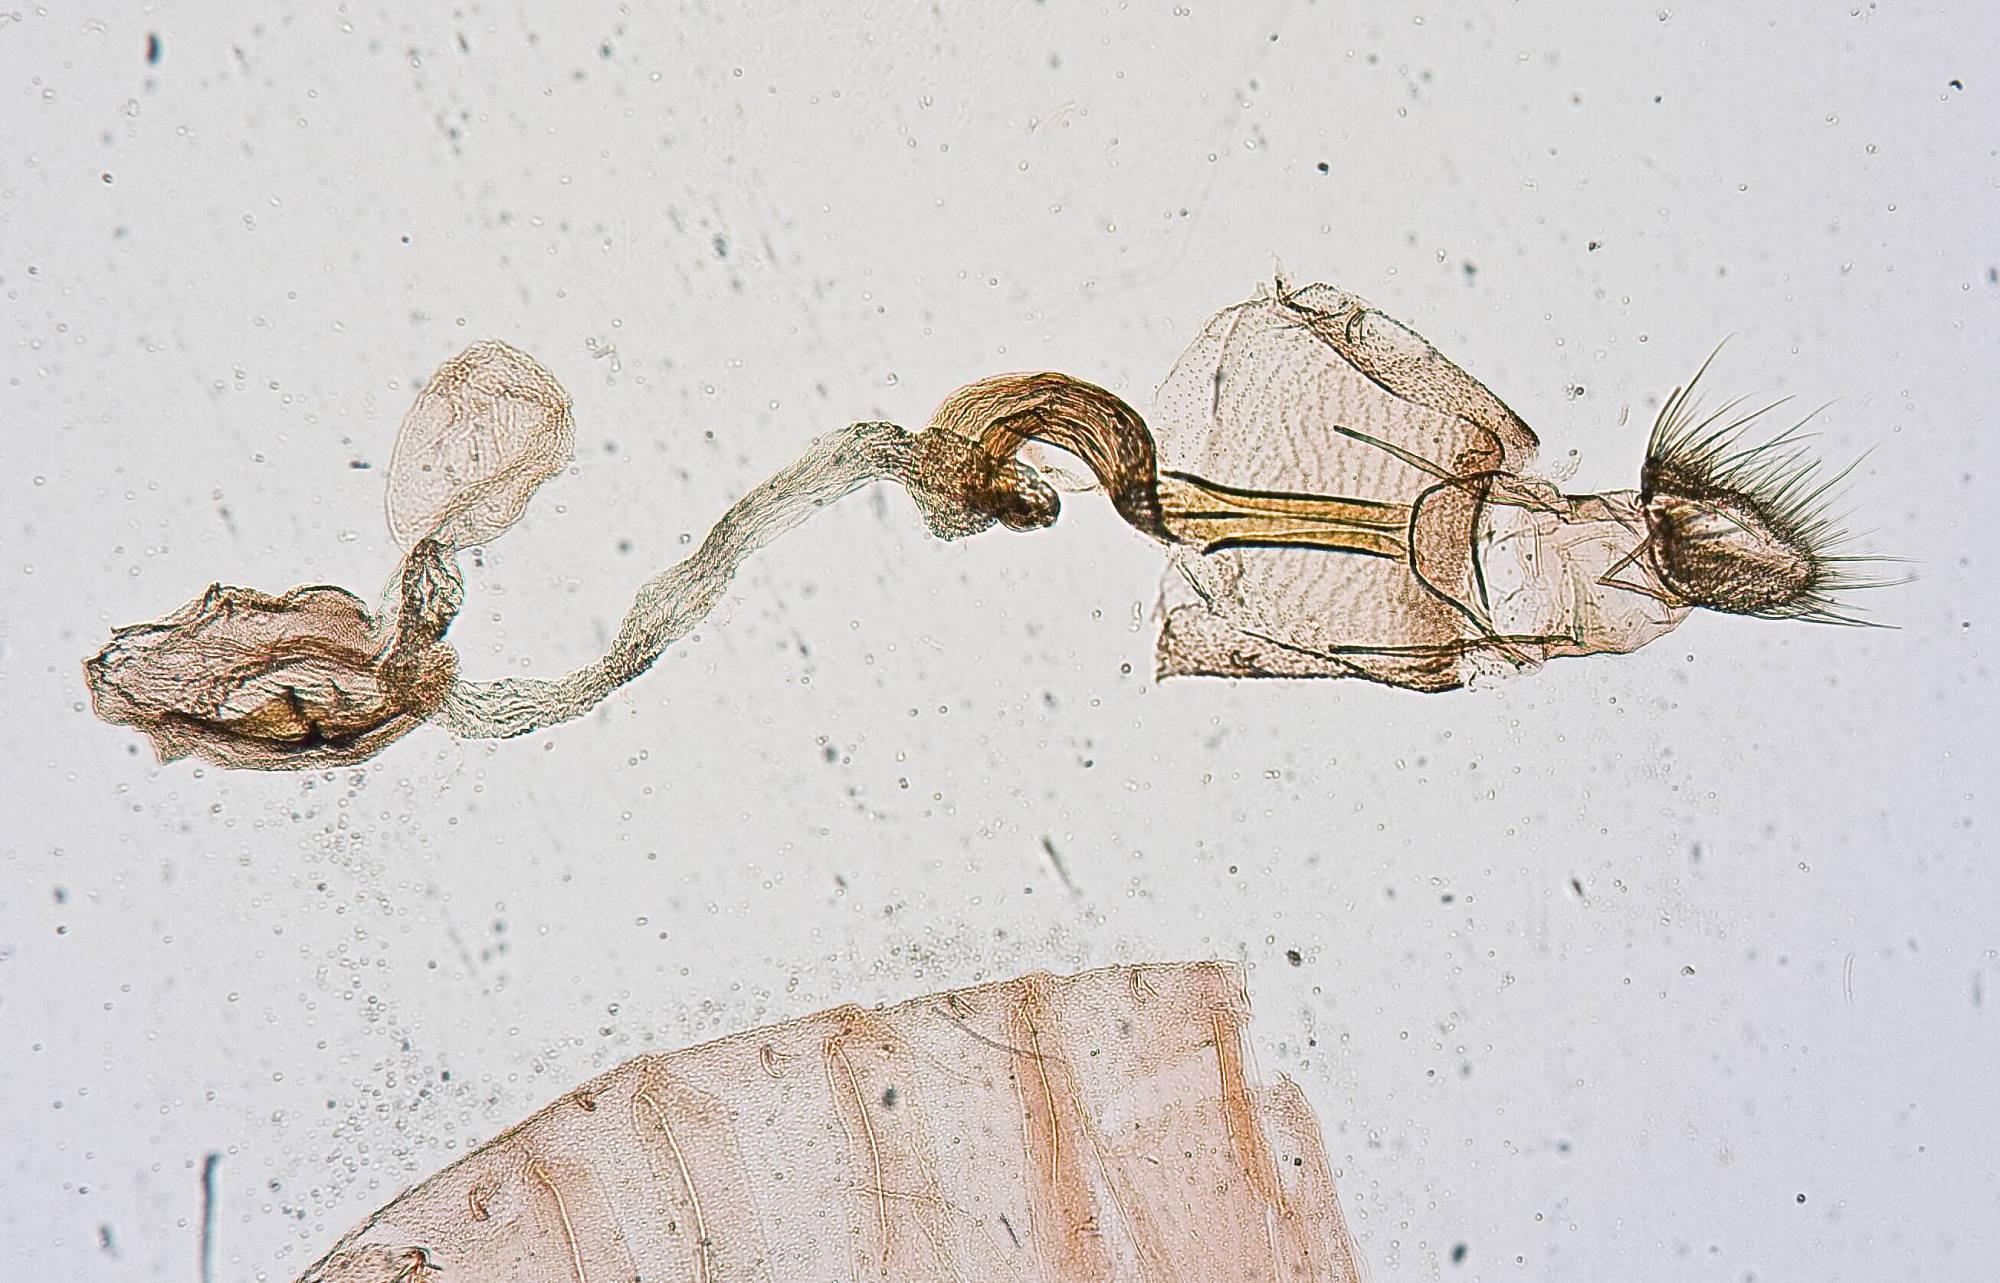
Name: Nacoleia nannalis
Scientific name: Nacoleia nannalis Dyar, 1914
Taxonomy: Animalia, Arthropoda, Insecta, Lepidoptera, Pyralidae
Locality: La Chorrero, Panama
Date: May 1912